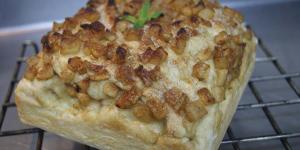
foccacia de manzana